Lost Cities (video game)

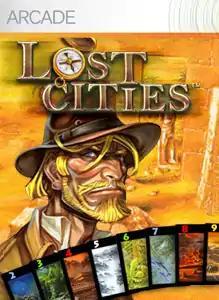

Lost Cities is card game for the Xbox 360, based upon the popular card game of the same name by game designer Reiner Knizia, published by Vivendi Games under their Sierra Online division and developed by Sierra Online Shanghai, formally known as "Studio Ch'in". The game was released on April 23, 2008. It has since disappeared from Xbox Live Arcade.